Montgomery Knight

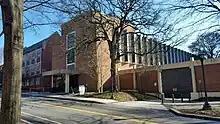
Montgomery Knight Building, Georgia Tech

Montgomery Knight held the position of director of Georgia Tech's School of Aeronautics until his death on July 25, 1943.